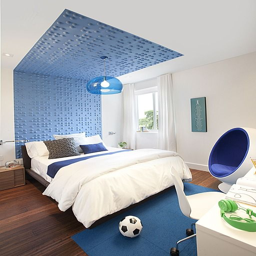
a textured blue headboard extends onto the ceiling in this teenager - friendly room .